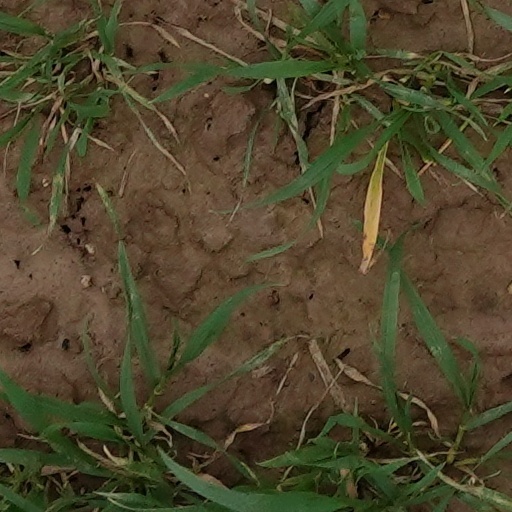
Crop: wheat